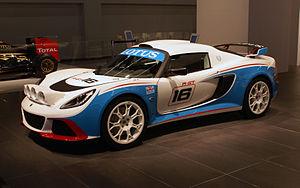
Le Groupe R-GT ou parfois Groupe RGT, est la catégorie relative aux voitures Grand Tourisme dans le règlement de la FIA en rallye. Cette catégorie a été créée en 2011 et, depuis 2014, il est possible de faire homologuer des véhicules individuels. Une homologation pour des modèles de voiture spécifiques n'est plus nécessaire.